Impeachment by state and territorial governments of the United States

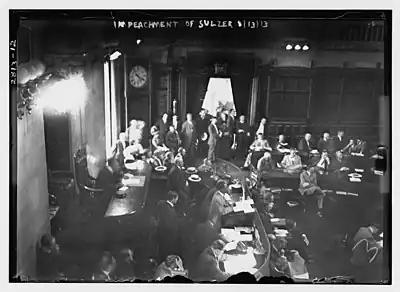
Photograph of a scene from the 1913 impeachment of New York Governor William Sulzer

Similar to the Congress of the United States, state legislatures can impeach state officials, including governors and judicial officers in every state. In addition, the legislatures of the territories of American Samoa, Northern Mariana Islands, and Puerto Rico have impeachment powers. Impeachment describes the process through which the legislature may bring charges and hold a trial with a penalty including removal from office.